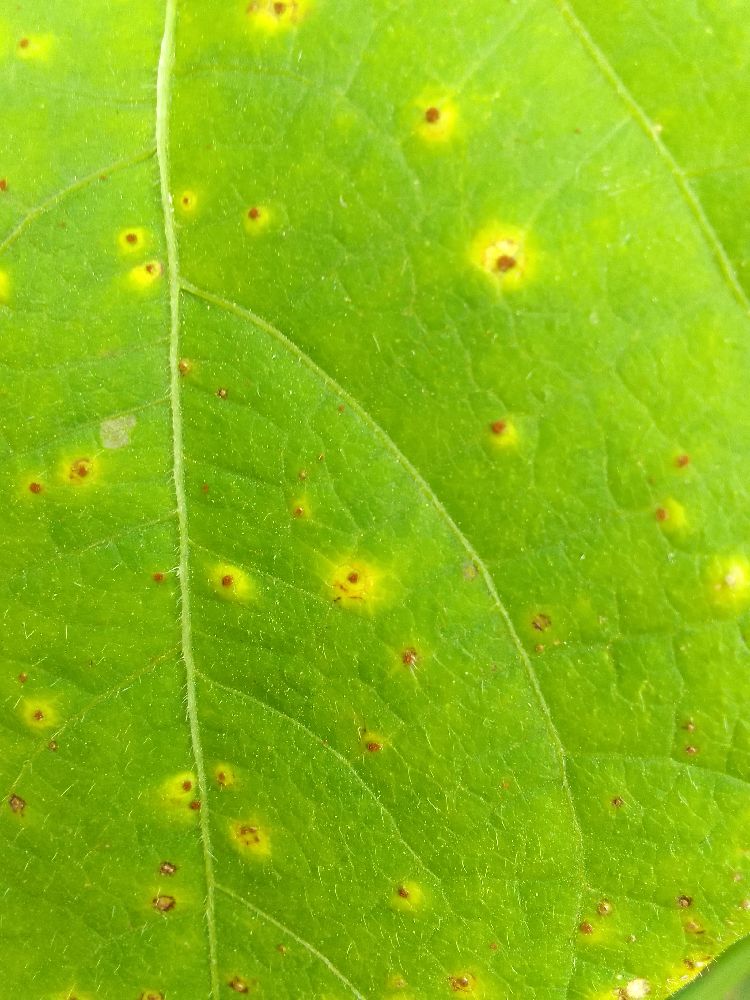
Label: rust